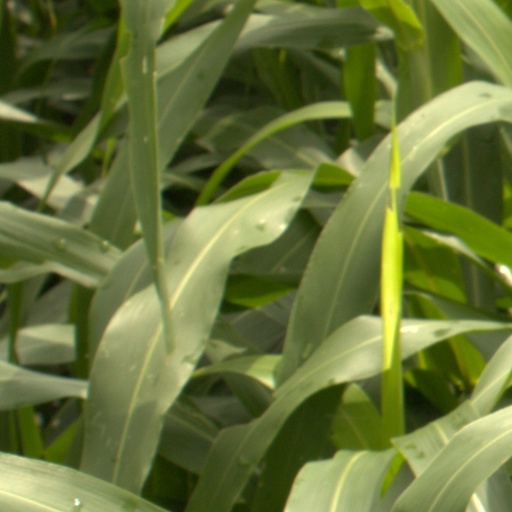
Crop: sorghum